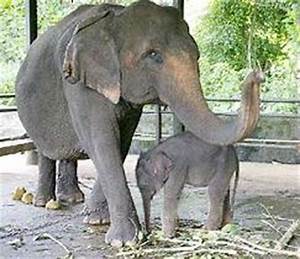
Label: elephant